Odón Elorza

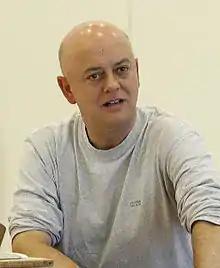

Odon Elorza González (born 4 April 1955) is a Socialist Party of the Basque Country–Basque Country Left (PSE-EE) politician. He was a city councillor (1979–2011) and the mayor (1991–2011) of San Sebastián. He was also a member of the Basque Parliament (1984–1991) and the Congress of Deputies (2011–).